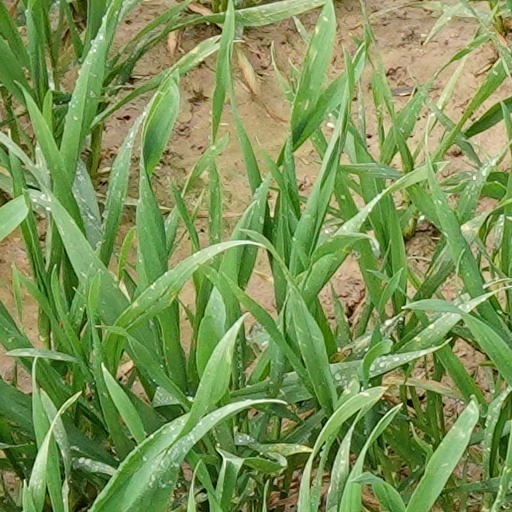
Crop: wheat